Krishnashtami

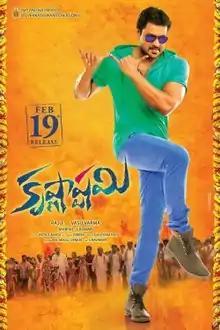
Theatrical release poster

Krishnashtami is a 2016 Indian Telugu-language film written and directed by Vasu Varma, cinematography by Chota K. Naidu, and produced by Dil Raju under Sri Venkateswara Creations. It features Sunil, Nikki Galrani and Dimple Chopade in the lead roles.